Jacinda Ardern

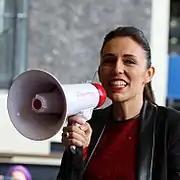
Ardern campaigning at the University of Auckland in September 2017

On 1 August 2017, just seven weeks before the 2017 general election, Ardern assumed the position of leader of the Labour Party, and consequently became leader of the Opposition, following the resignation of Andrew Little. Little stood down due to the party's historically low polling. Ardern was unanimously confirmed in an election to choose a new leader at a caucus meeting the same day. At 37, Ardern became the youngest leader of the Labour Party in its history. She is also the second female leader of the party after Helen Clark. According to Ardern, Little had previously approached her on 26 July and said he thought she should take over as Labour leader then, as he was of the opinion he could not turn things around for the party, although Ardern declined and told him to "stick it out".